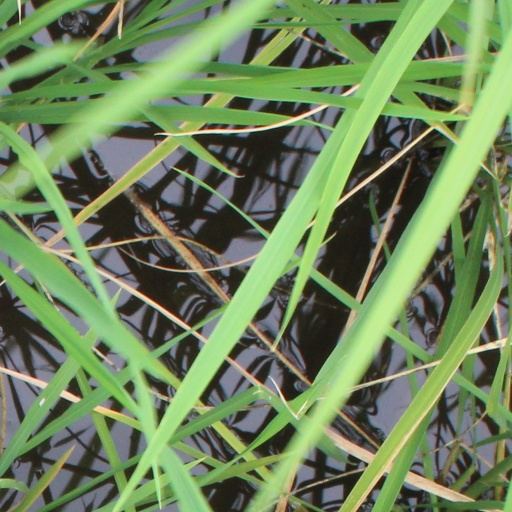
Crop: rice